Châteaubriant

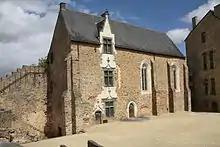
The chapel of the castle

As the castle was in a very strategic location, the town was subject to several battles and invasions during the Middle Ages. One of the largest sieges was commissioned by Louis IX of France in 1235. Insecurity led the lords to raise city walls during the 13th century. The walls were improved and extended several times and were finally completed in the 15th century. The moat was fed by the Chère on the north and by the Rollard on the south. This stream was also crossing the inner town by the east, until it was covered during the 19th century. The walls had five gates of which only one still exists today.